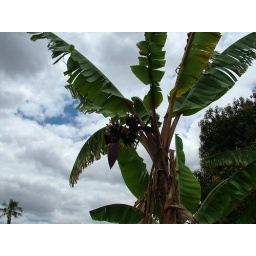
Red bananas growing with the flower hanging from beneath